Thomas Lodge (Lord Mayor of London)

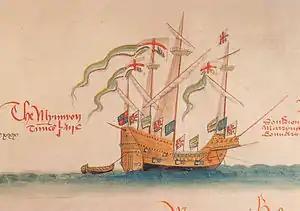
The carrack "Minion" (from the Anthony Roll)

During 1562 Lodge, with other citizens, executed an indenture of charter-party with the queen for two ships, the "Minion" and the "Primrose", to 'sail and traffic in the ports of Africa and Ethiopia'. This has mistakenly been thought to represent the inauguration of the infamous traffic in slaves, countenanced by Elizabeth. That unenviable distinction belongs to the same year of 1562, to the initiative of Sir John Hawkins, and to a similar group of investors who furnished money to enable Hawkins to fit out three ships to trade in the capture of slaves in Guinea. Richard Hakluyt associated Sir Lionel Duckett, Sir Thomas Lodge, Benjamin Gonson (Hawkins's father-in-law), Sir William Winter and Mr Bromfield, 'his worshipfull friendes of London', with the funding venture.